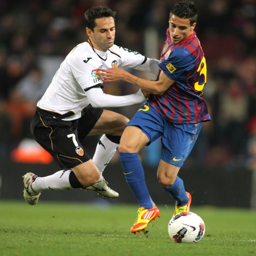
soccer player vies with olympic athlete during the league match at the stadium